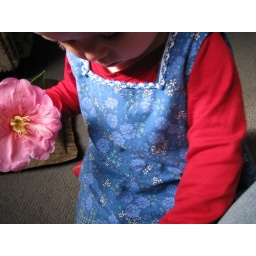
Sadie wears a thrift blue cord pinafore top with blue and white lace edging around the neckline.